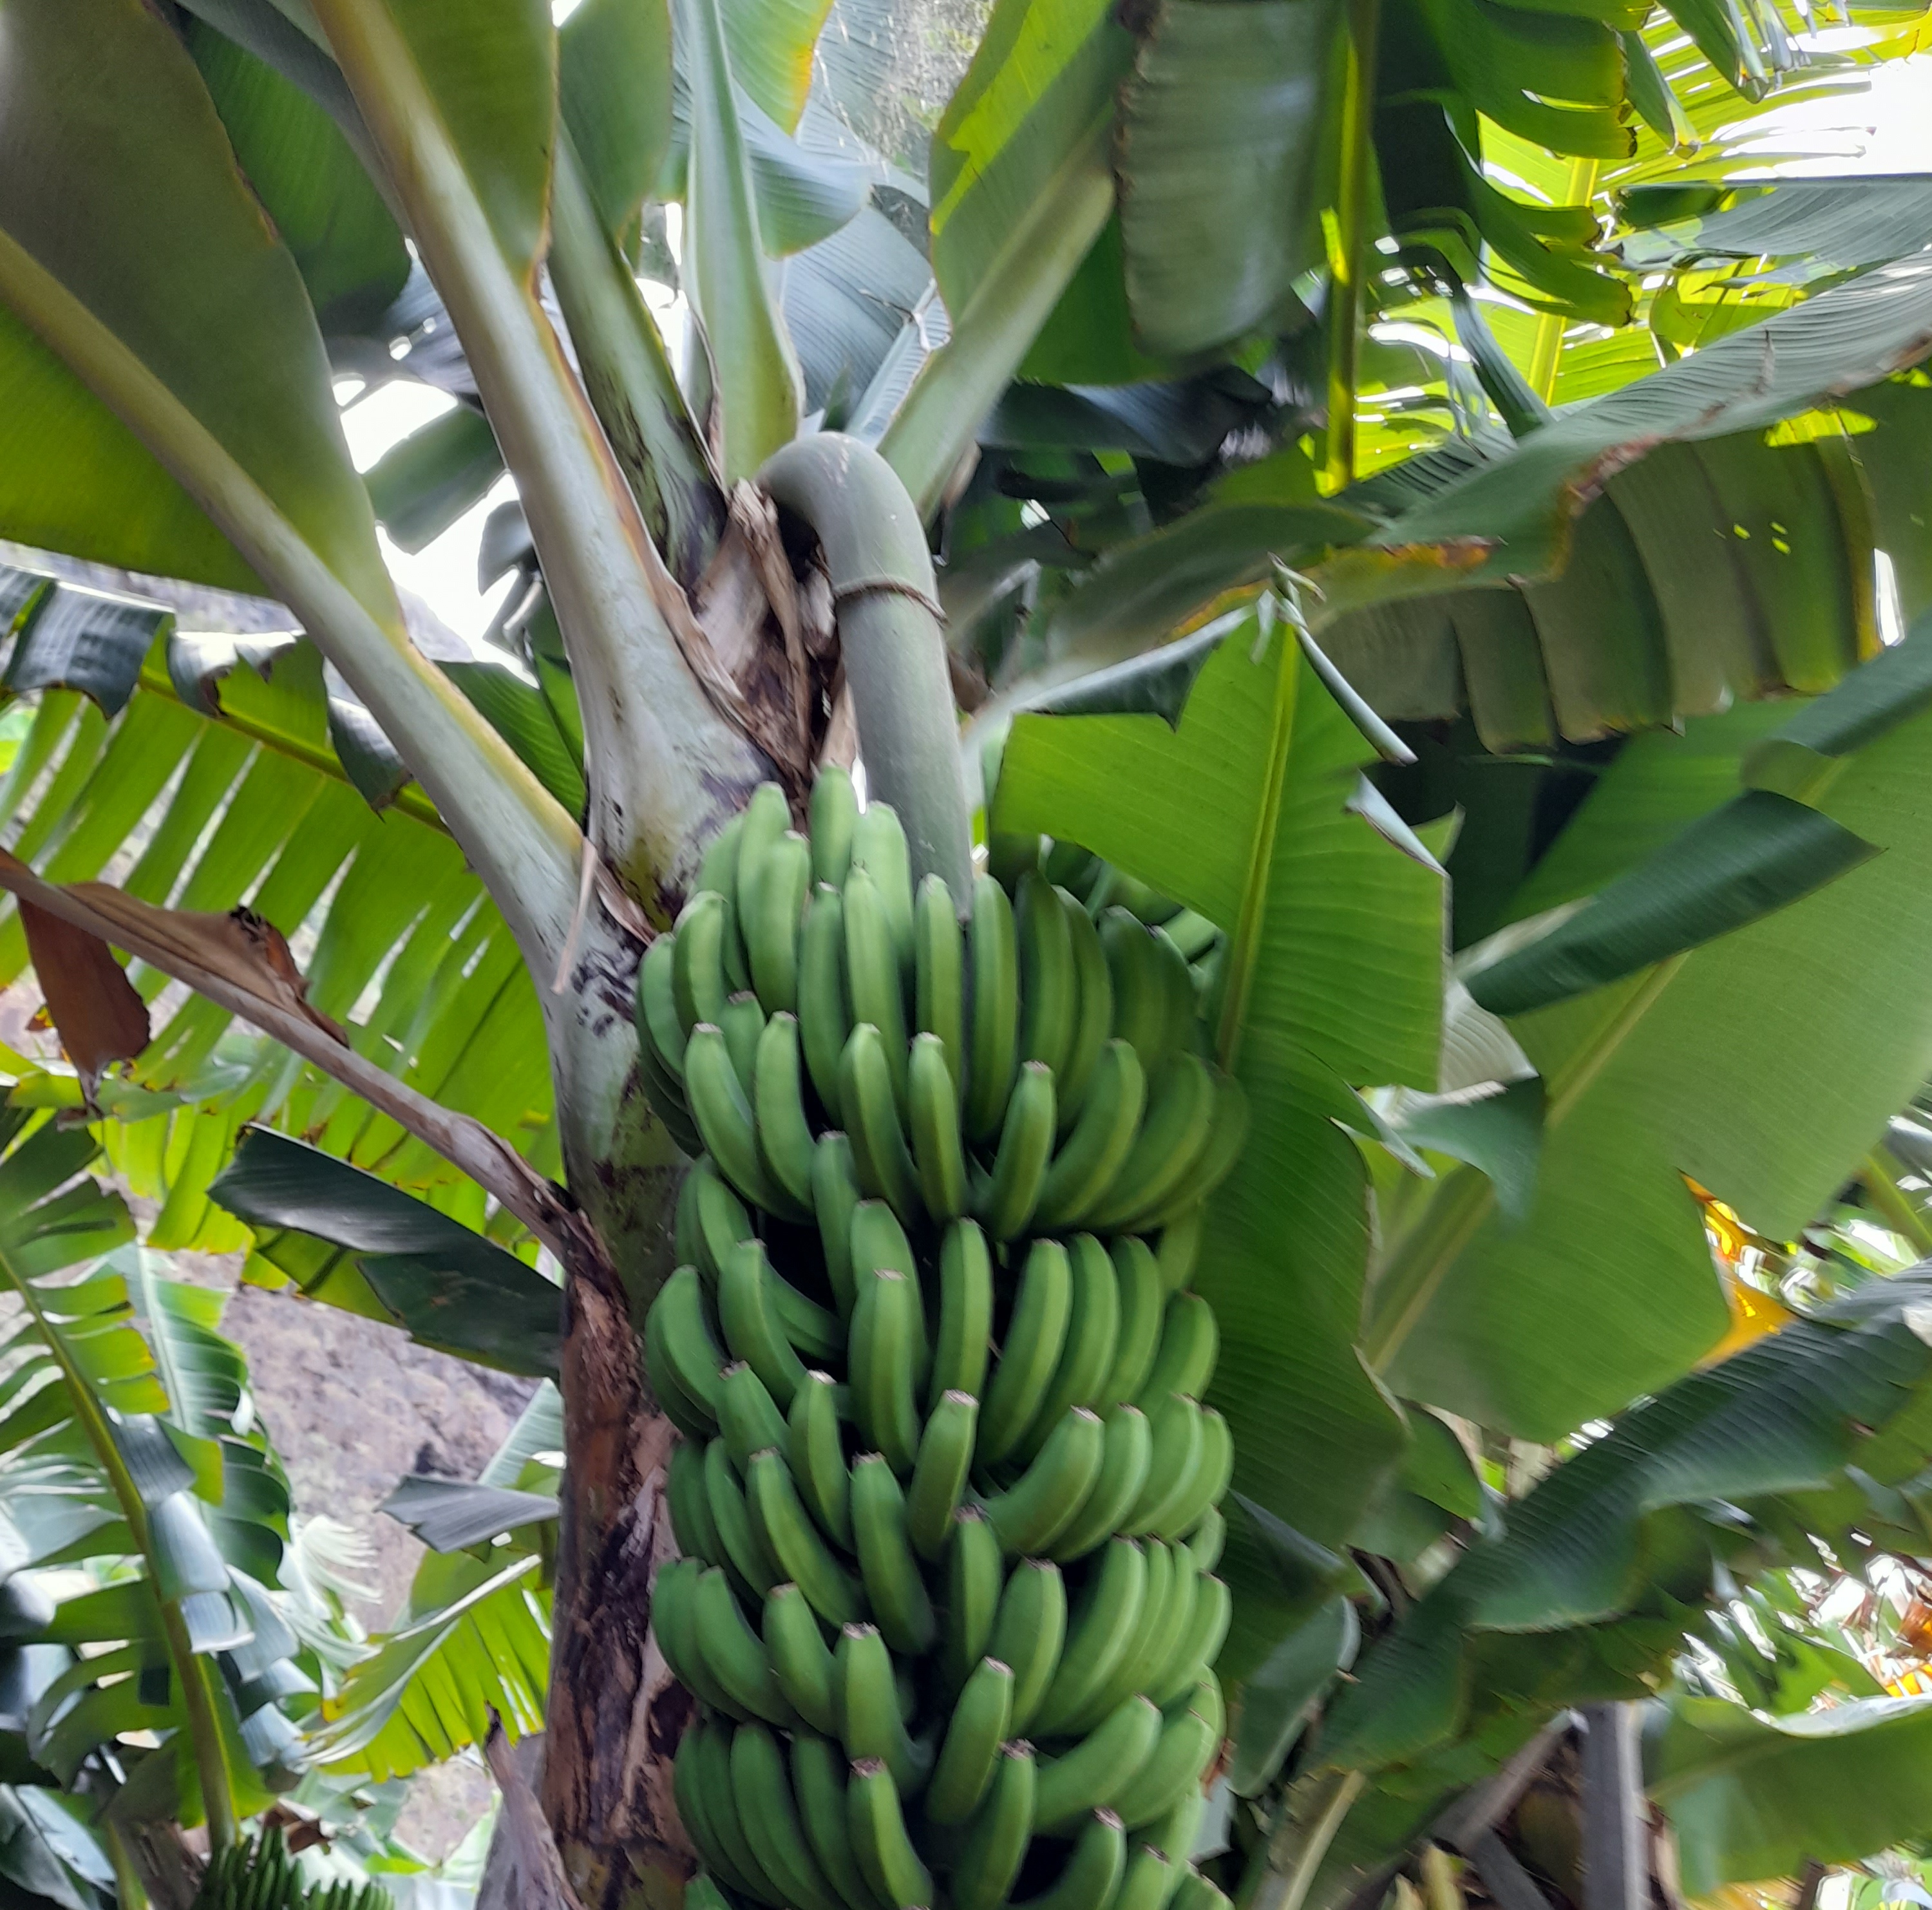
Label: Keep